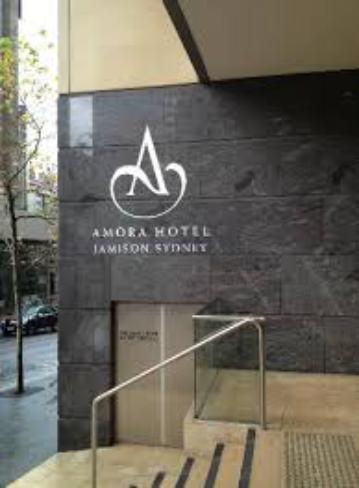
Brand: Amora
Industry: Food